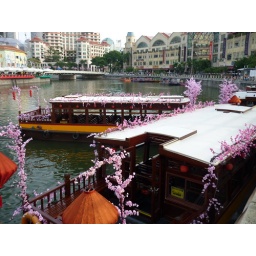
Boats on the river in Singapore decorated for Tet with (plastic) cherry blossom flowers